Toompea Castle

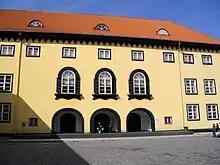
Estonian parliament building which was constructed in 1922

As the crusading Teutonic Order was a religious order, the castle came to resemble a monastery in several ways. It included a chapel, a chapter house and a dormitory for the knights. The order was also responsible for erecting the still visible towers of the castle, including "Pilsticker" (translated as "arrow-sharpener"), "Stür den Kerl" ("ward off the enemy"), "Landskrone" ("crown of the land"), and "Langer Hermann" (in Estonian Pikk Hermann or "Tall Hermann"). Tall Hermann is tall and dominates the castle skyline. The flag of Estonia is hoisted at the top of the tower every day at sunrise, to the sound of the national anthem, and lowered at sunset.